Road hierarchy

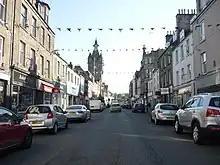
The High Street in Hawick, Scotland

A minor arterial road or arterial thoroughfare is a road without controlled access that can carry a large volume of local traffic at a generally high speed, being below controlled-access highways in the mobility-access continuum. They primarily service trips of moderate length and connect collectors to higher types of arterial roads.